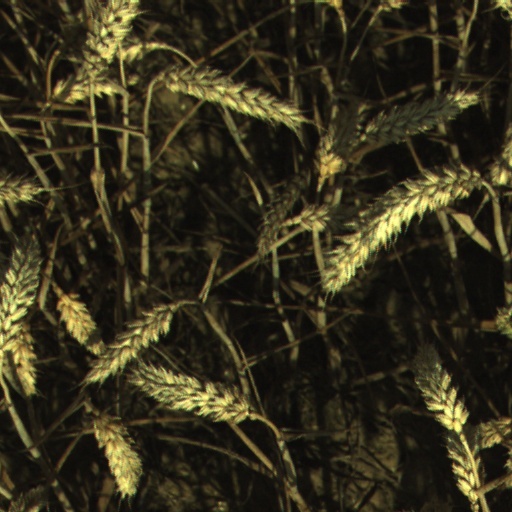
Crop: wheat